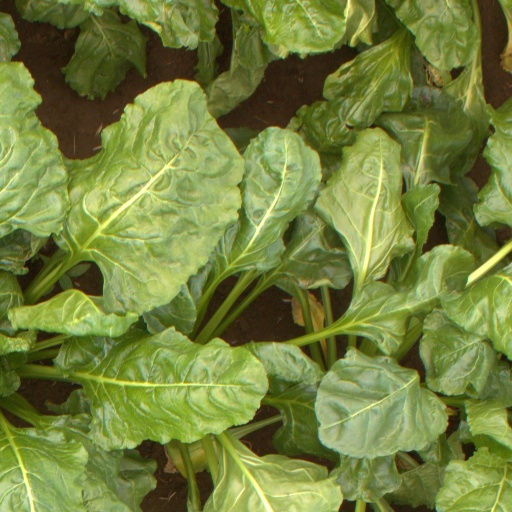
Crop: sugar beet